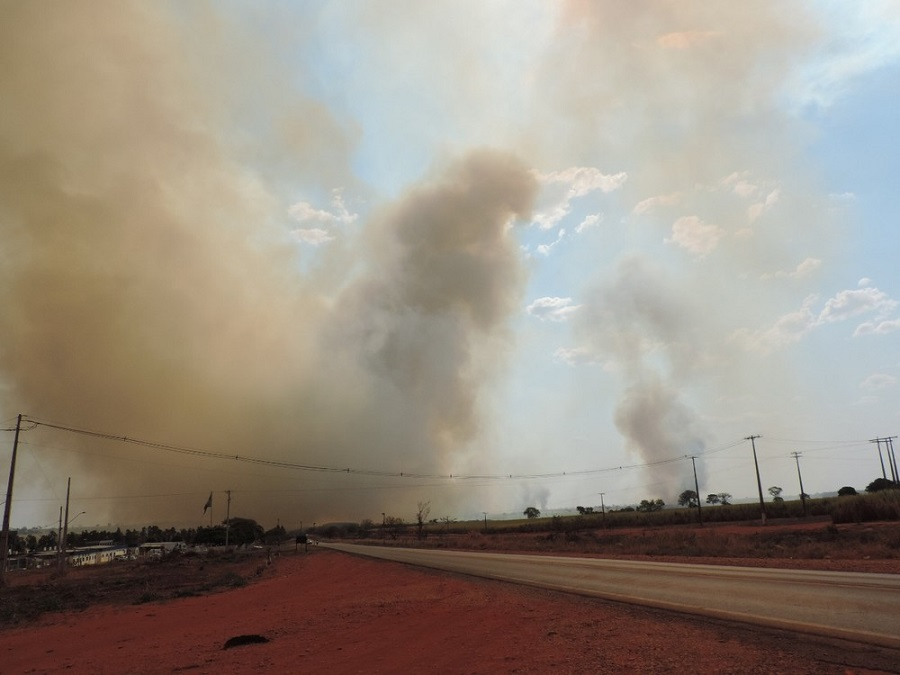
Fire: no
Smoke: yes